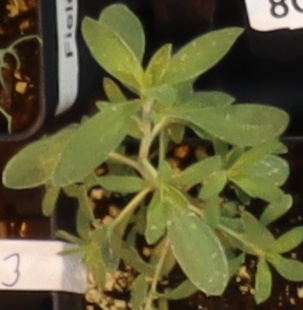
Label: Kochia